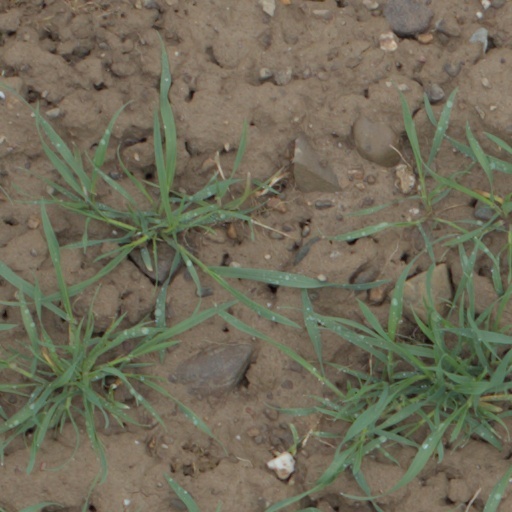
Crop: wheat